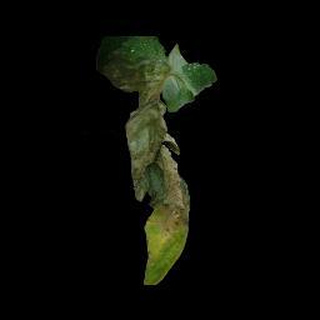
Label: tomato_late_blight